Outcry (miniseries)

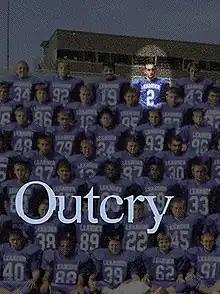

Outcry is a 2020 documentary television miniseries written and directed by Pat Kondelis about the real-life story of high school football star Greg Kelley, who was arrested, jailed, and wrongfully convicted for sexual assault of a 4-year-old boy, and his highly vocal support system that pushed back in their quest for truth and justice. The Showtime mini-series premiered on July 5, 2020.